Health in France

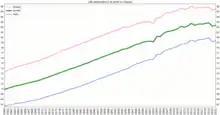
Life expectancy at birth in France

Life expectancy in France at birth was 81 years in 2008. A new measure of expected human capital calculated for 195 countries from 1990 to 2016 and defined for each birth cohort as the expected years lived from age 20 to 64 years and adjusted for educational attainment, learning or education quality, and functional health status was published by the Lancet in September 2018. France had the ninth highest level of expected human capital with 25 health, education, and learning-adjusted expected years lived between age 20 and 64 years.